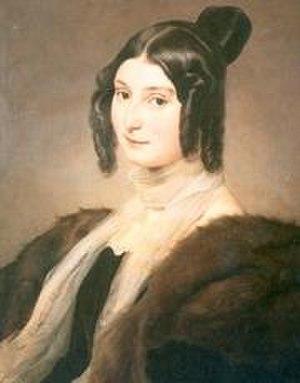
""Portrait de la comtesse Clara Maffei"""